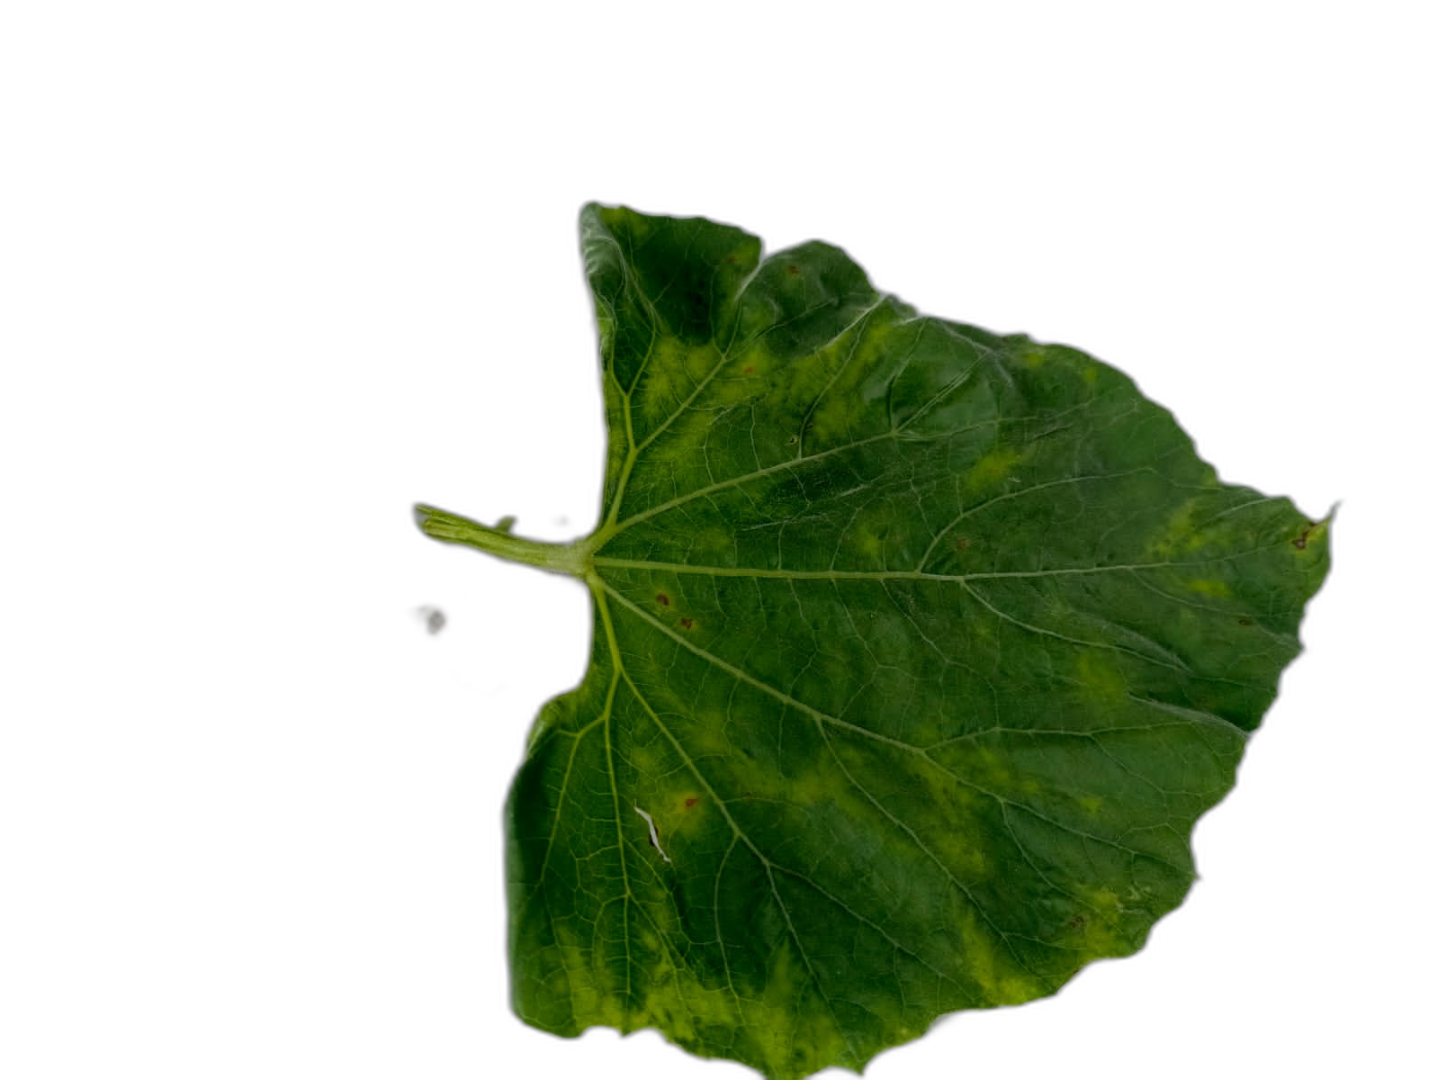
Crop: Bottle Gourd
Label: Mosaic_Virus